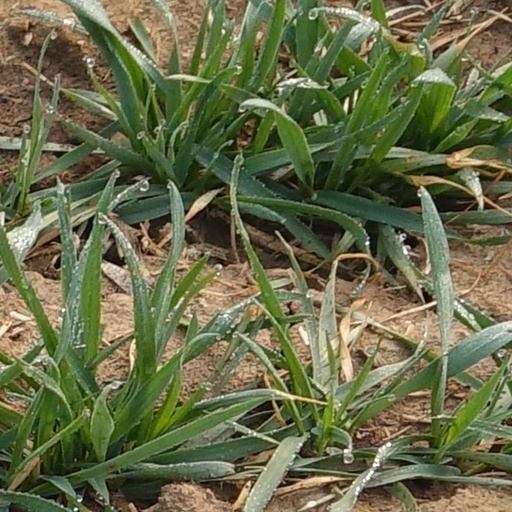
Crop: wheat